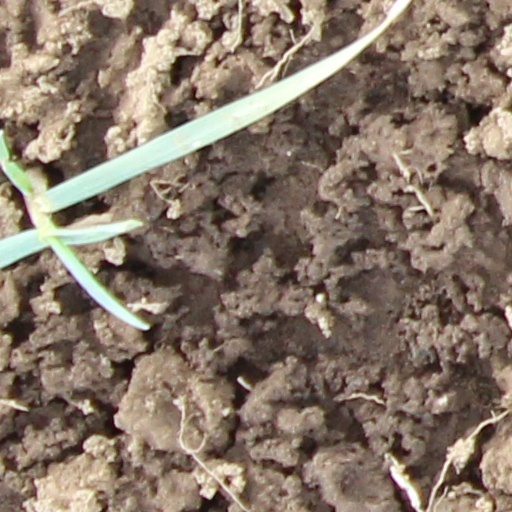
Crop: wheat